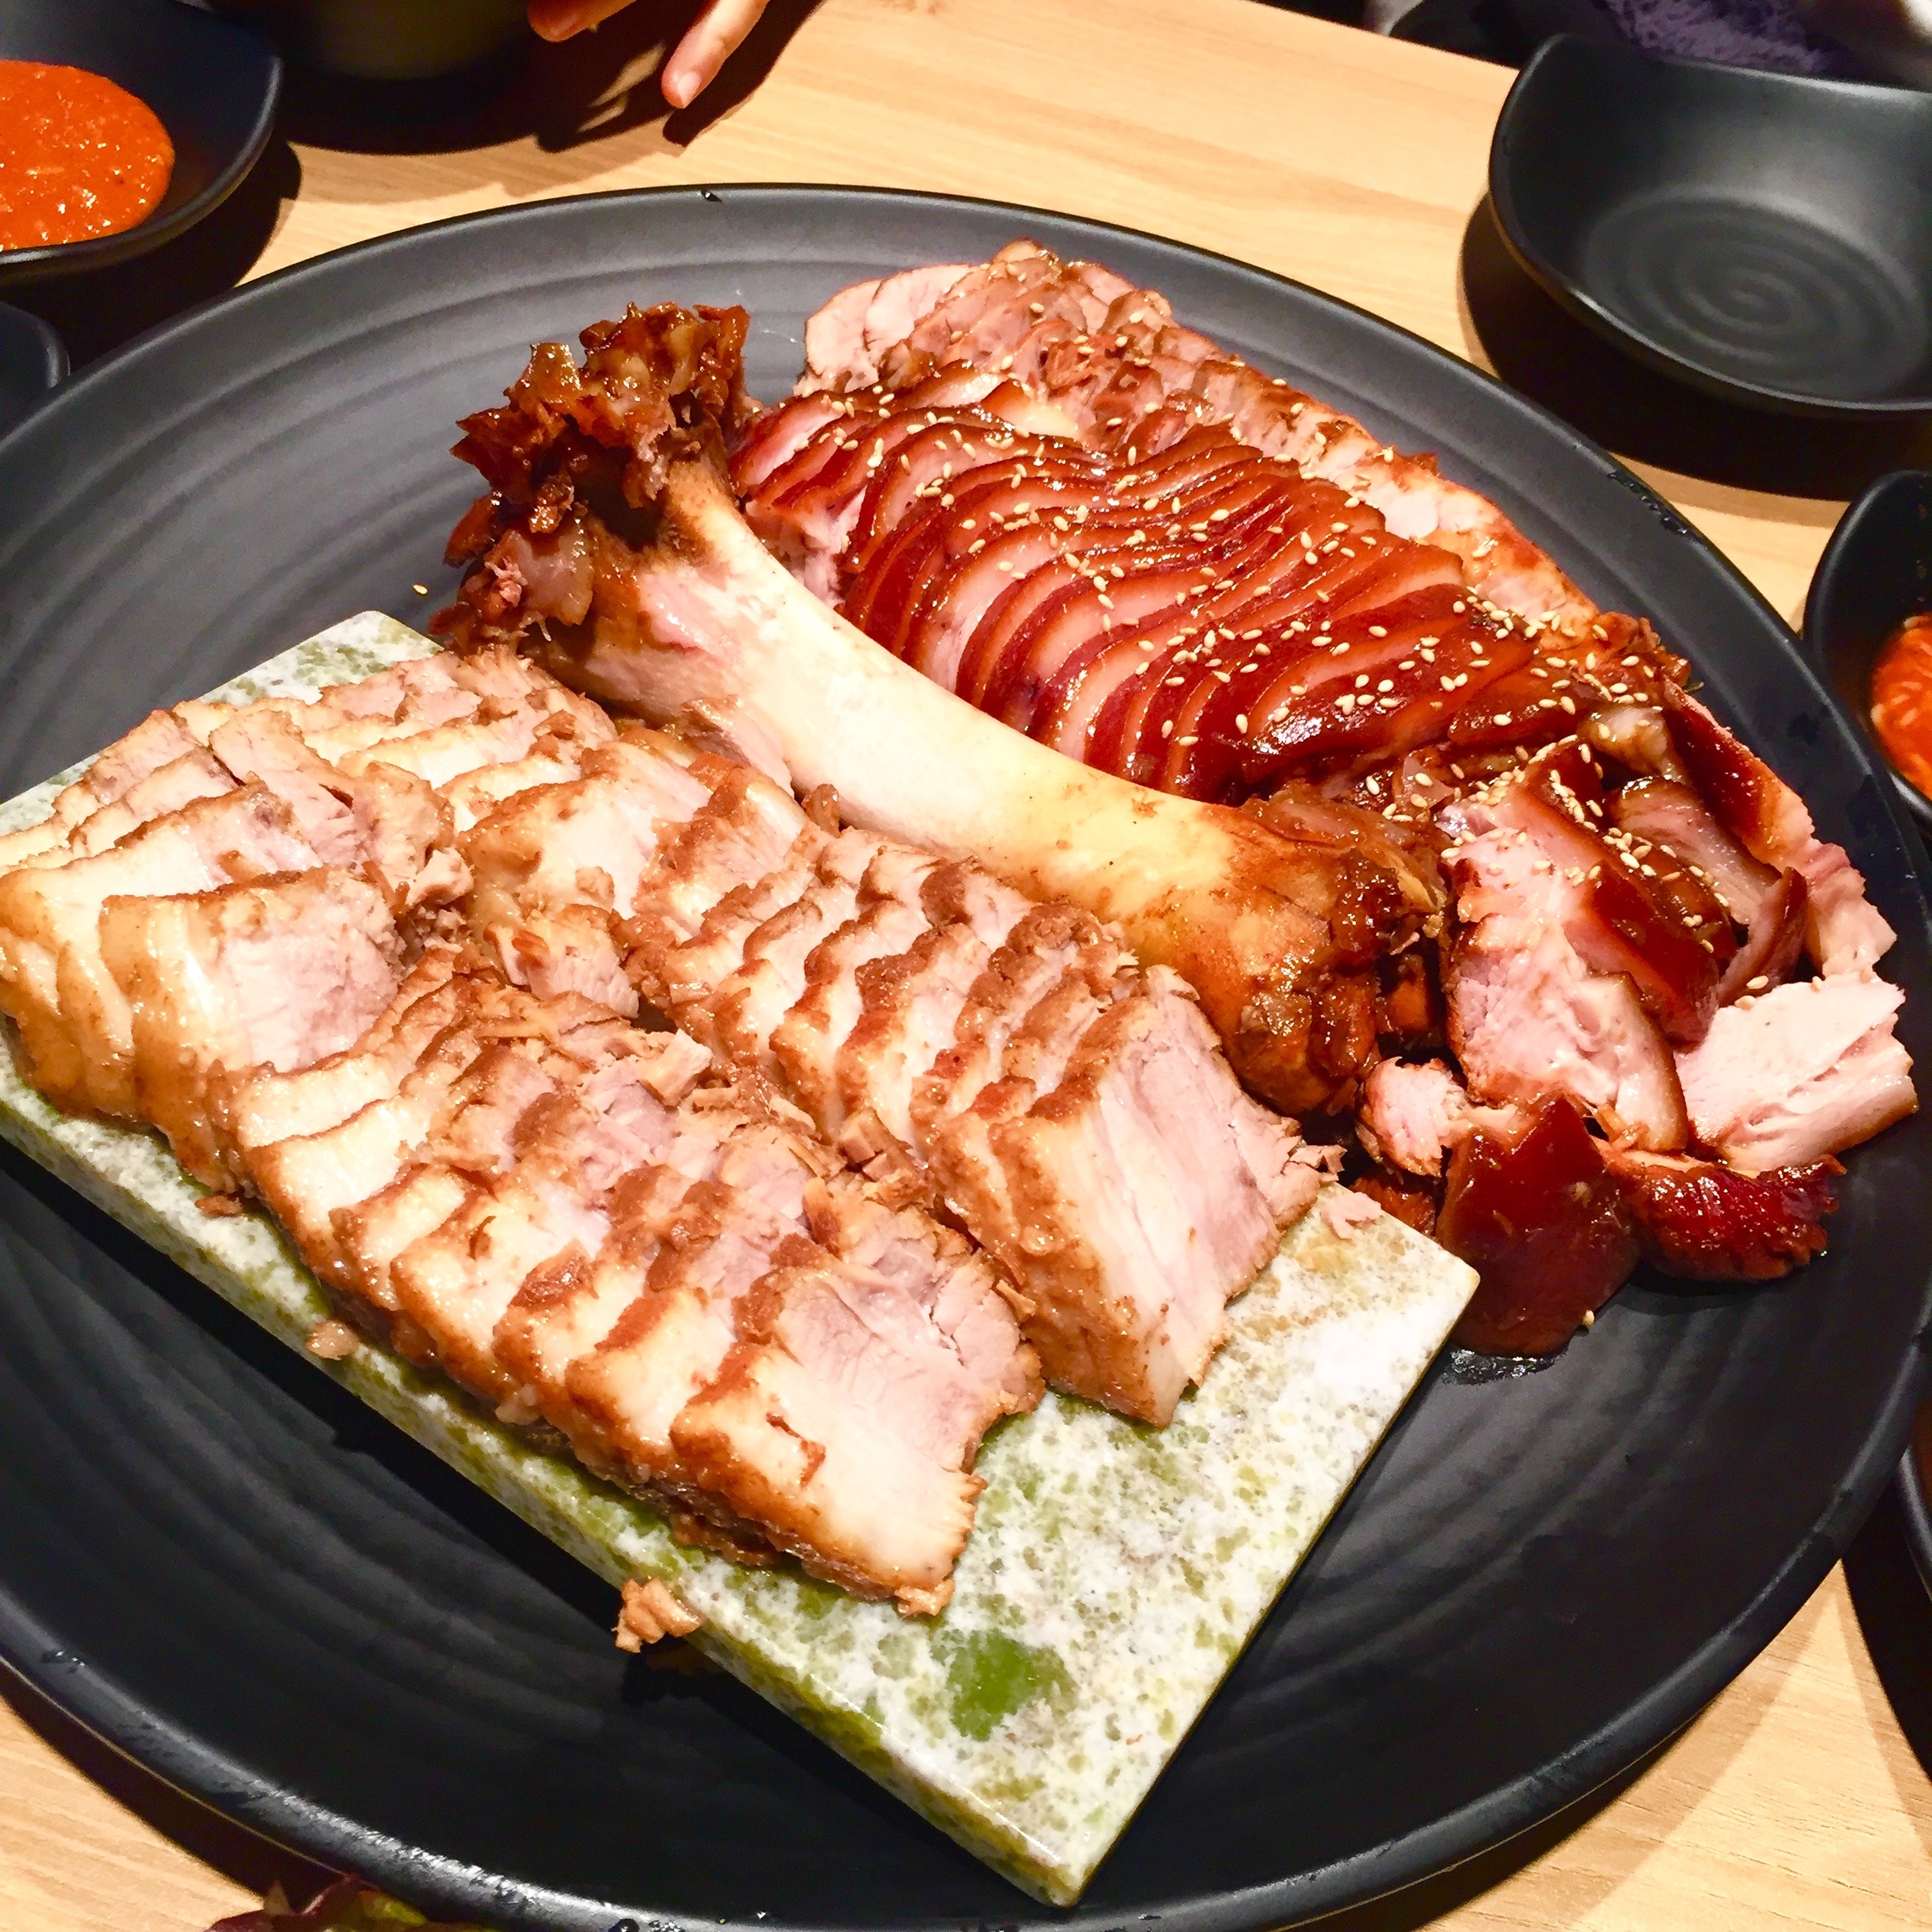
restaurant, dish, meal, food, eat, meat, pork, cuisine, delicious, life, asian food, pig, food photography, delicious food, dining room, korean food, ham hocks, yakiniku, bossam, suyuk, samgyeopsal, unadon